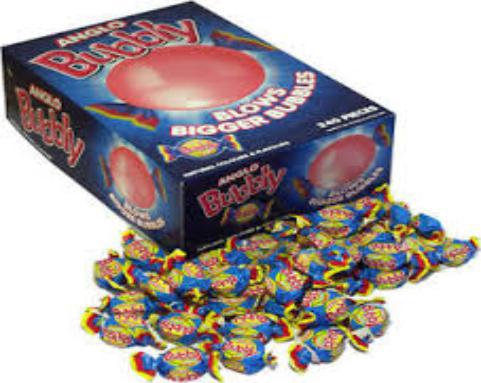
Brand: Anglo Bubbly
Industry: Food